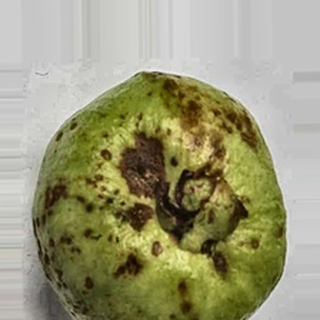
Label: guava_anthracnose